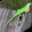
Label: lizard